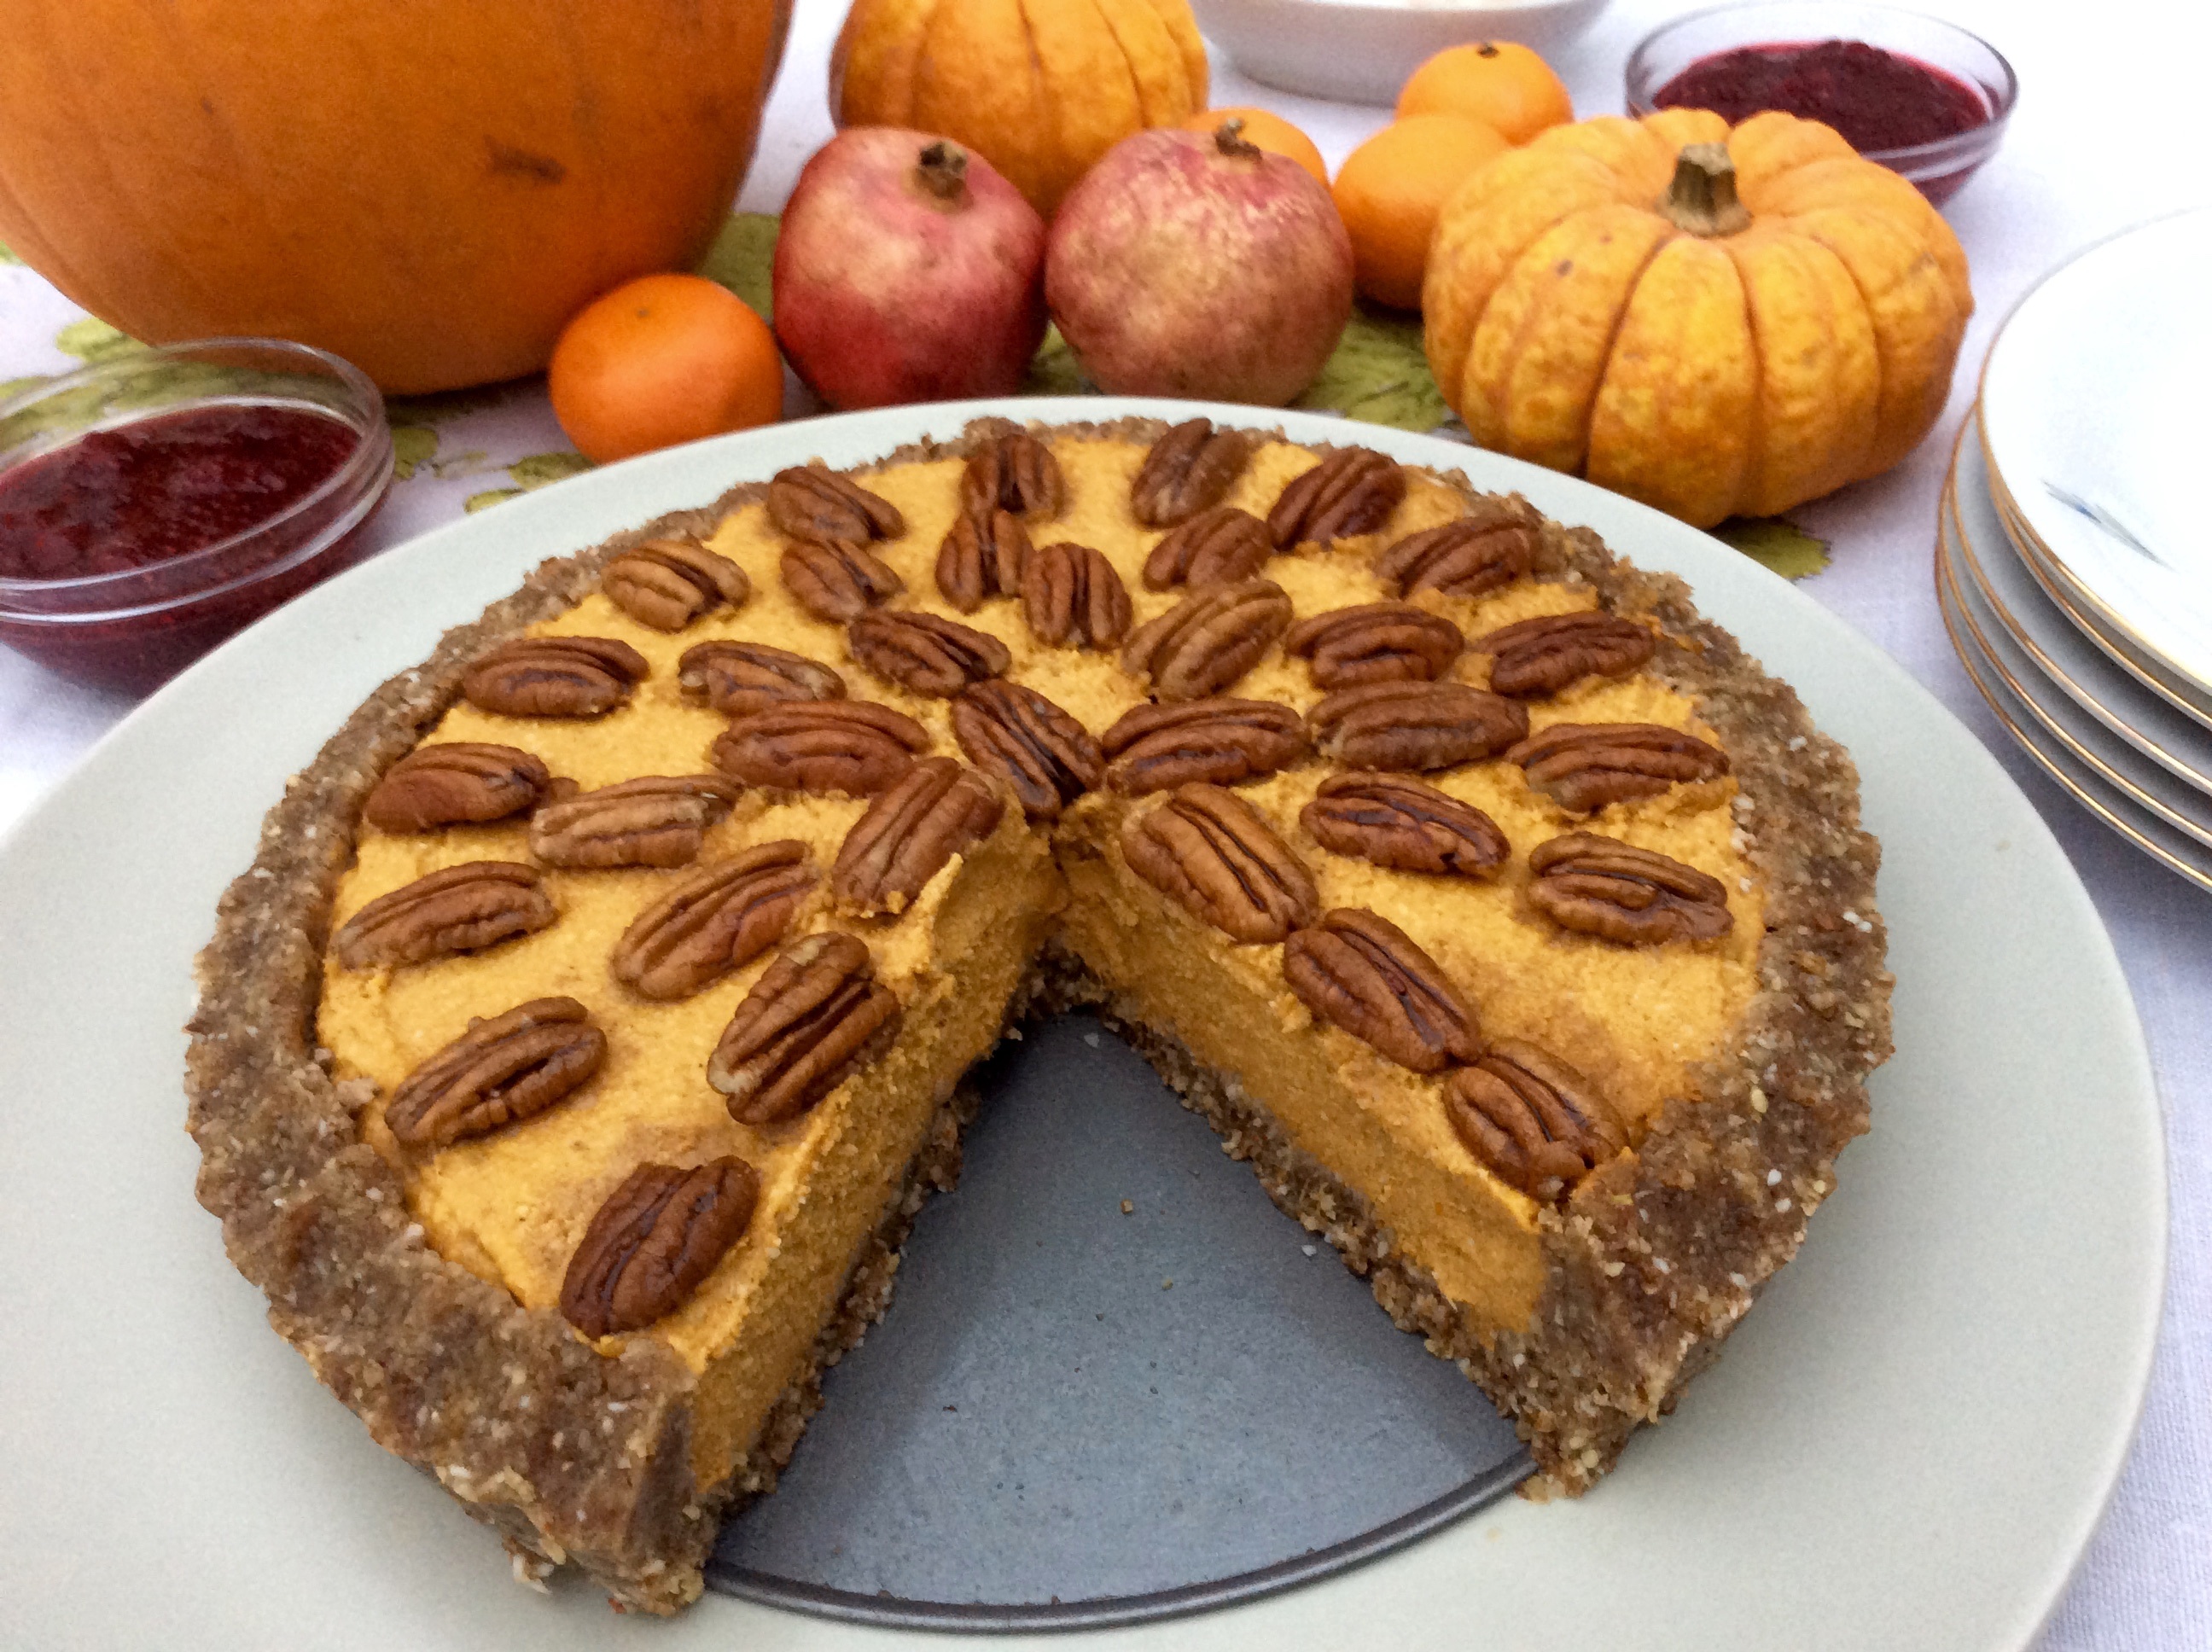
fruit, dish, meal, food, produce, breakfast, dessert, baked goods, torte